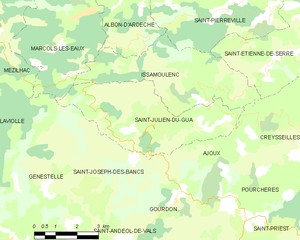
Carte des communes françaises: Saint-Julien-du-Gua